Glenn Strange

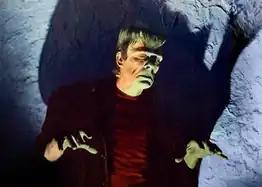
Strange as Frankenstein in "House of Dracula" (1945)

For much of Strange's acting career most of his roles were playing "bad guys". Because he could handle a stagecoach with six horses hitched up, he was often cast as a stagecoach driver. He had roles in 300 films and 500 television episodes.